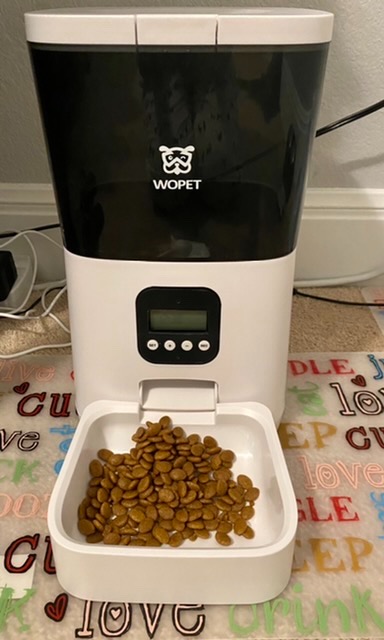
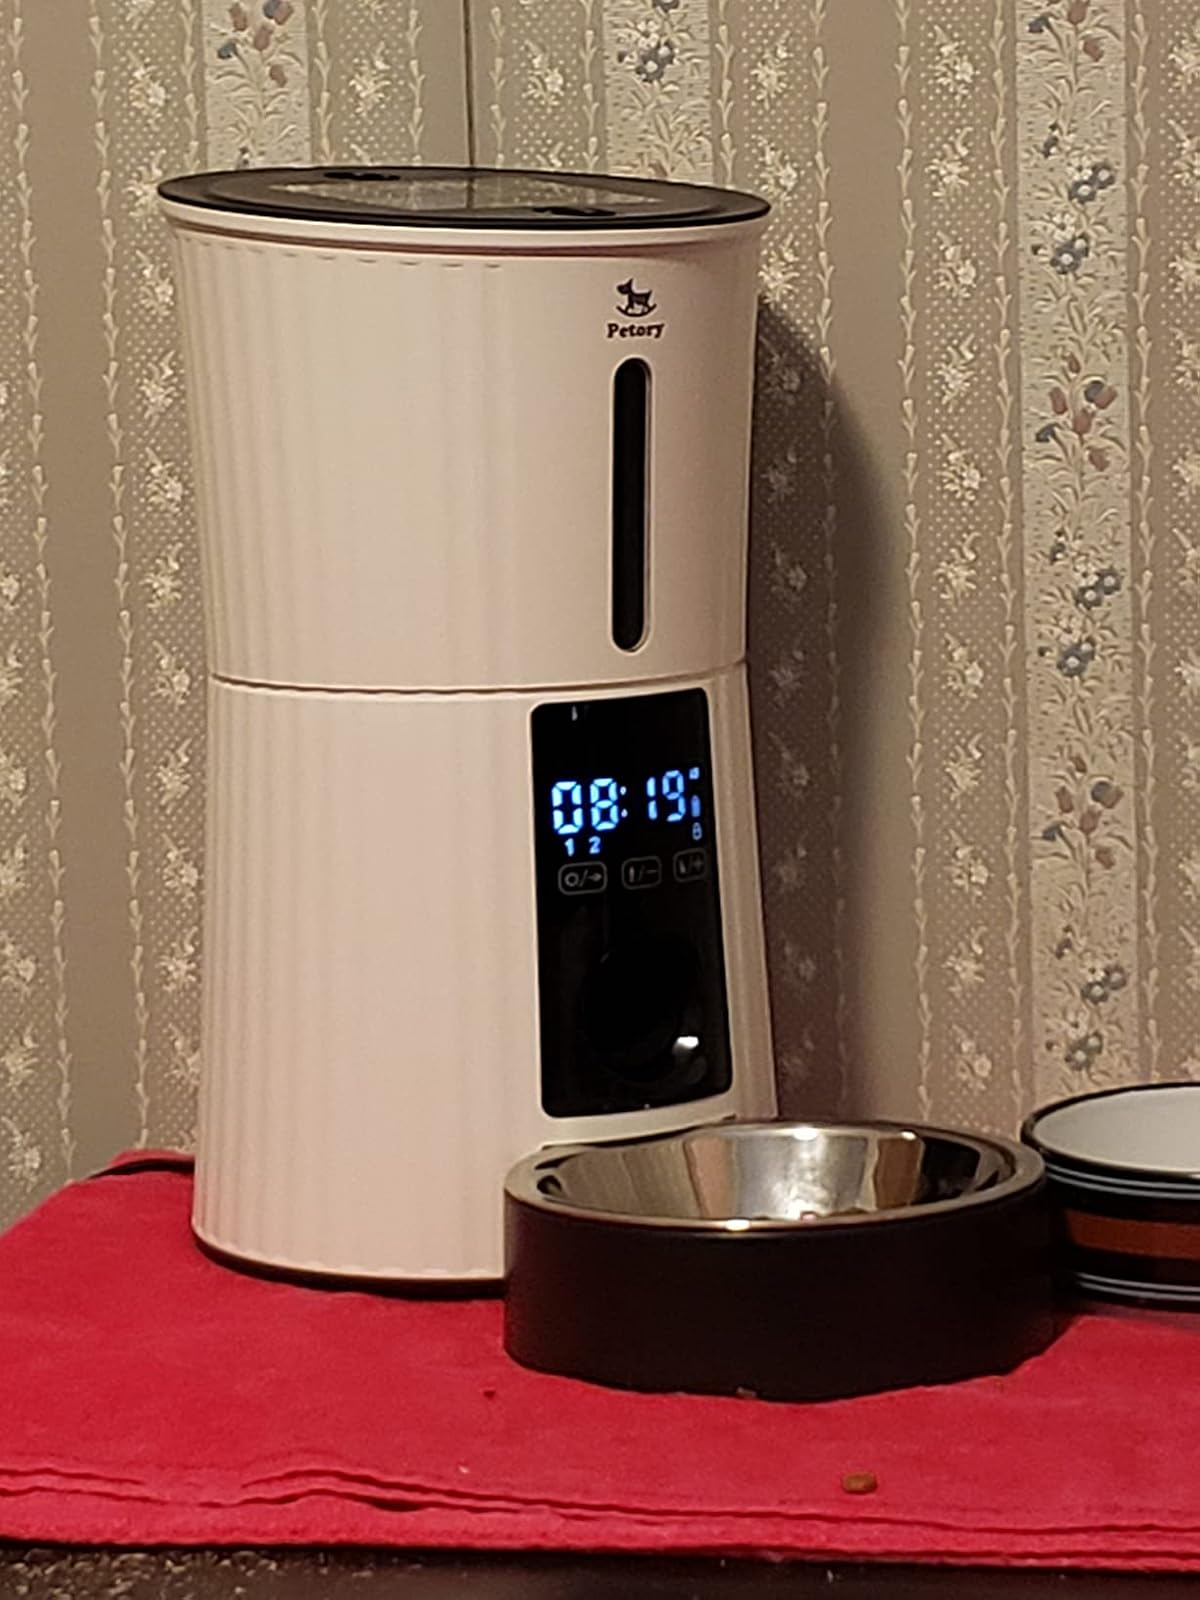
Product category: items_feeder
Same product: no